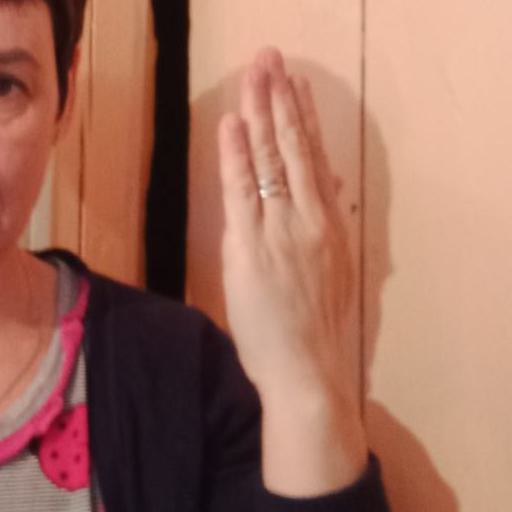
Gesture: stop_inverted